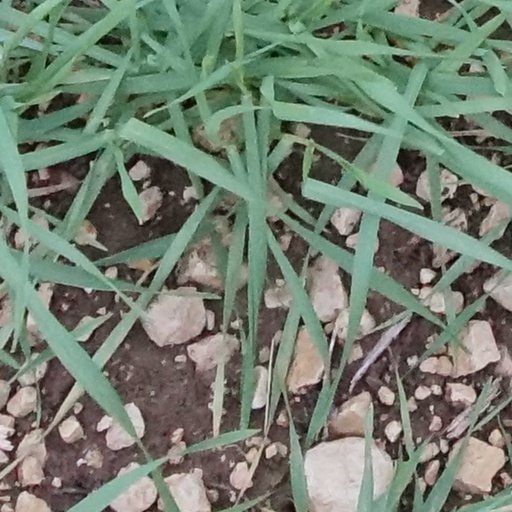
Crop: wheat